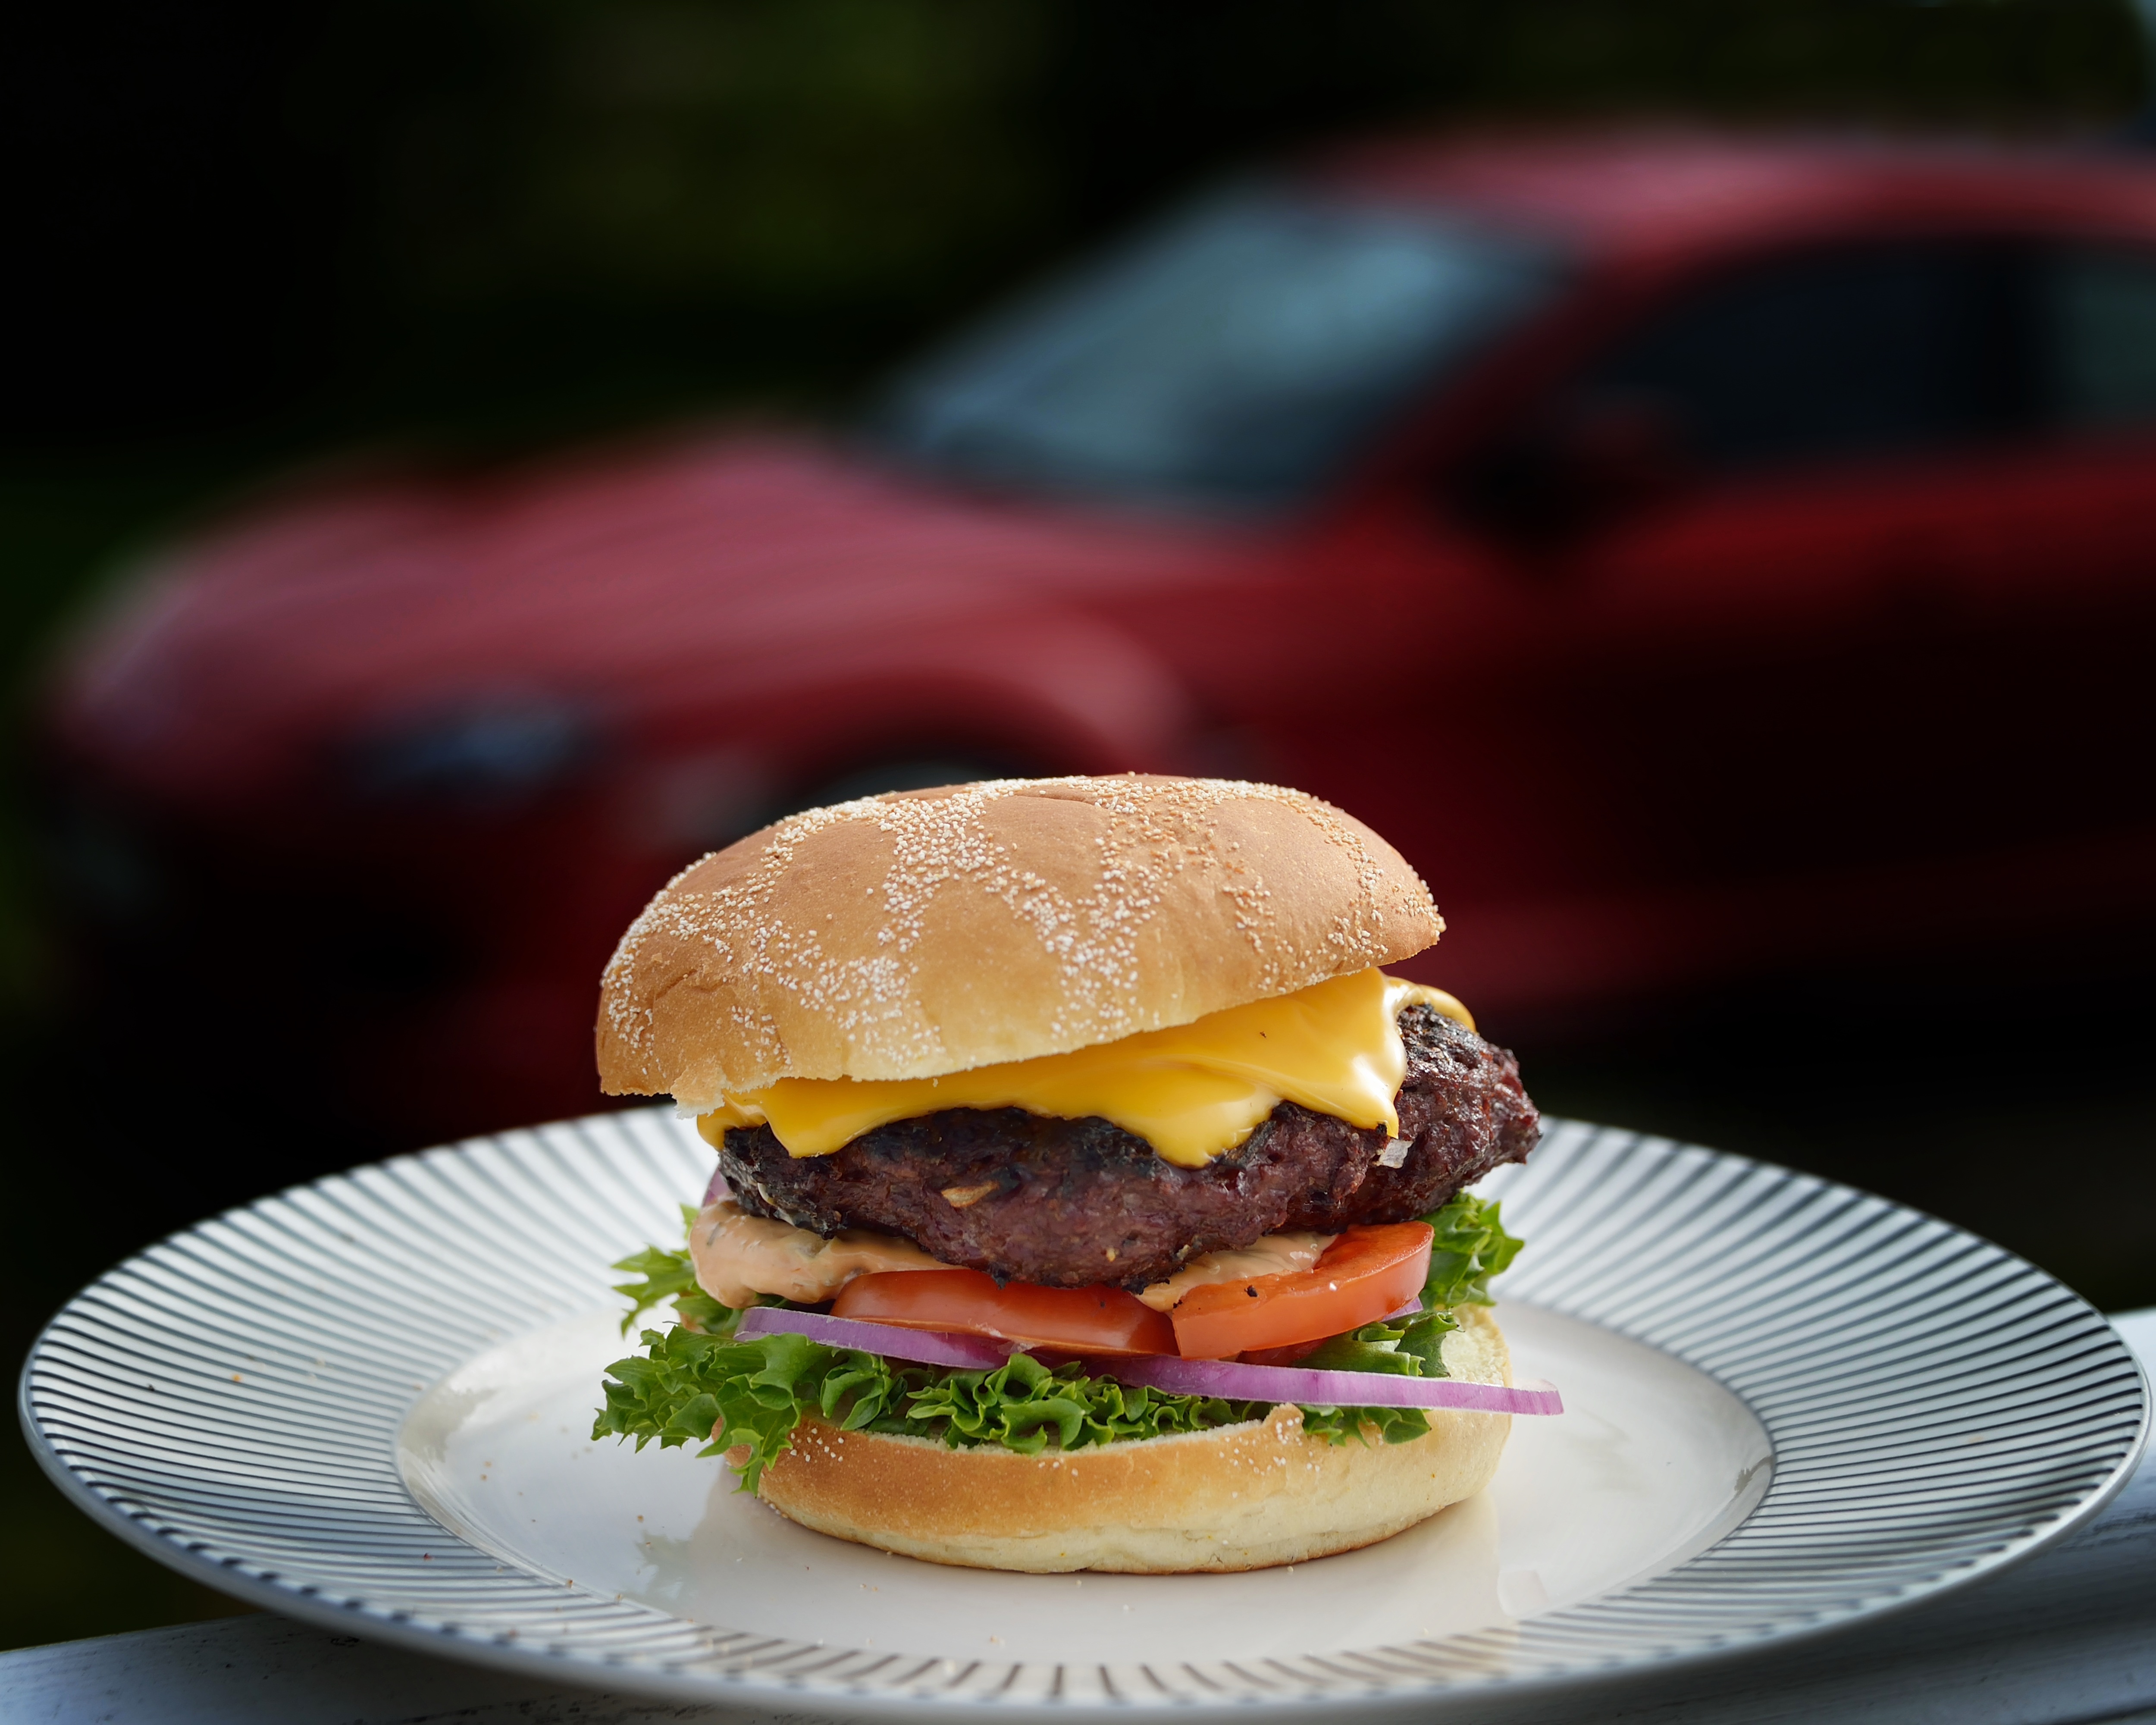
summer, dish, meal, food, fast food, meat, bread, onion, hamburger, sandwich, cheese, cheeseburger, mat, good, mazda, fest, hungry, slider, burgers, grilling, veggie burger, breakfast sandwich, big mac